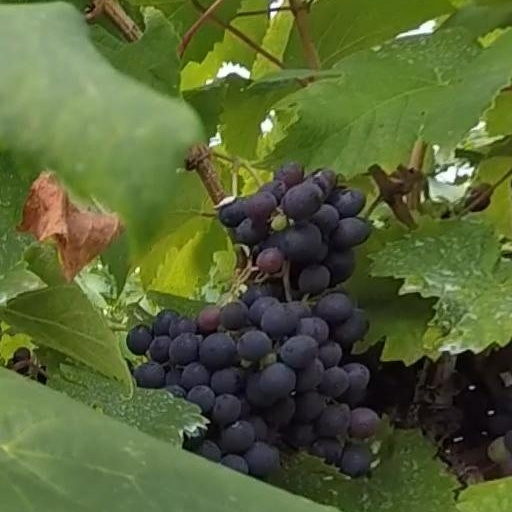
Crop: grape